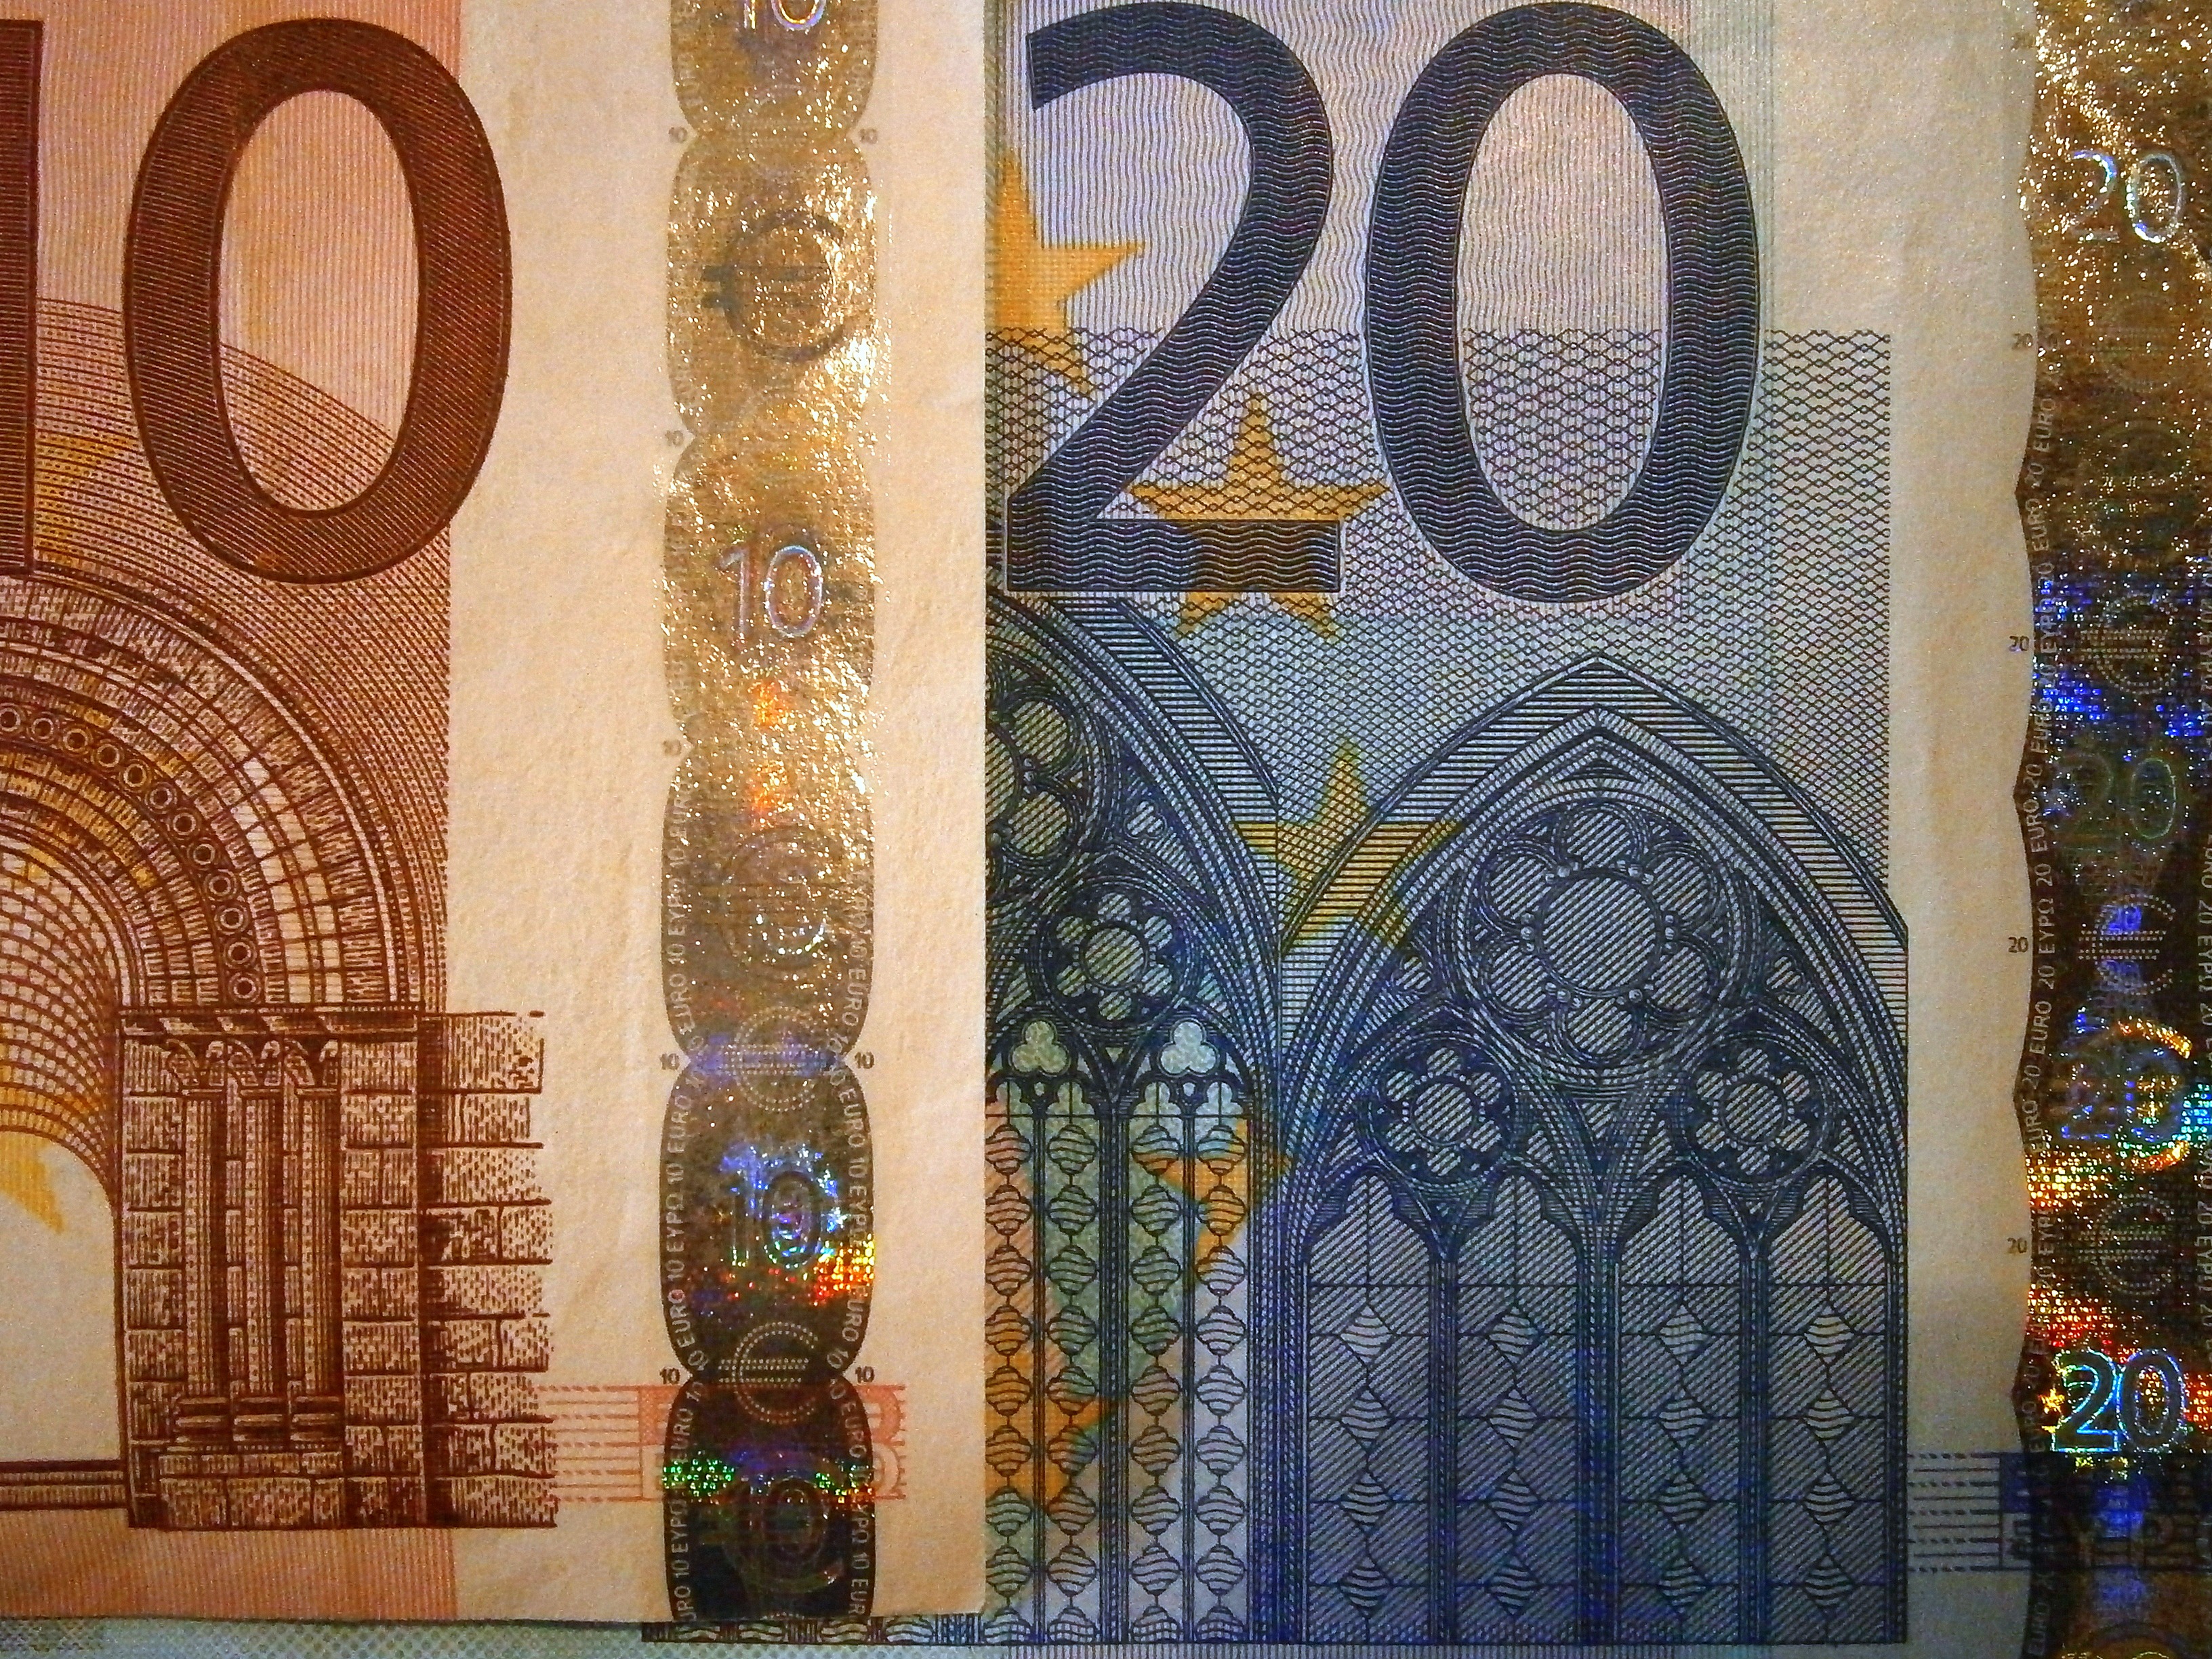
window, glass, wall, money, business, material, painting, interior design, textile, art, bank, mosaic, currency, mural, euro, finance, modern art, bills, dollar bill, paper money